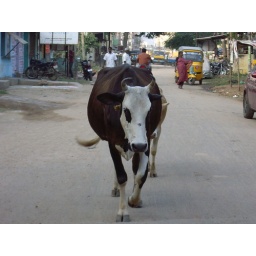
Traffic in india is not limited to cars and busses. It's typical to see a cow walking down a major intersection.